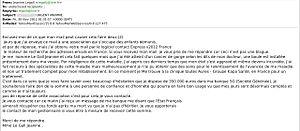
Exemple de mail frauduleux (dite arnaque 4.1.9).
La fraude 419 est une escroquerie répandue sur Internet.